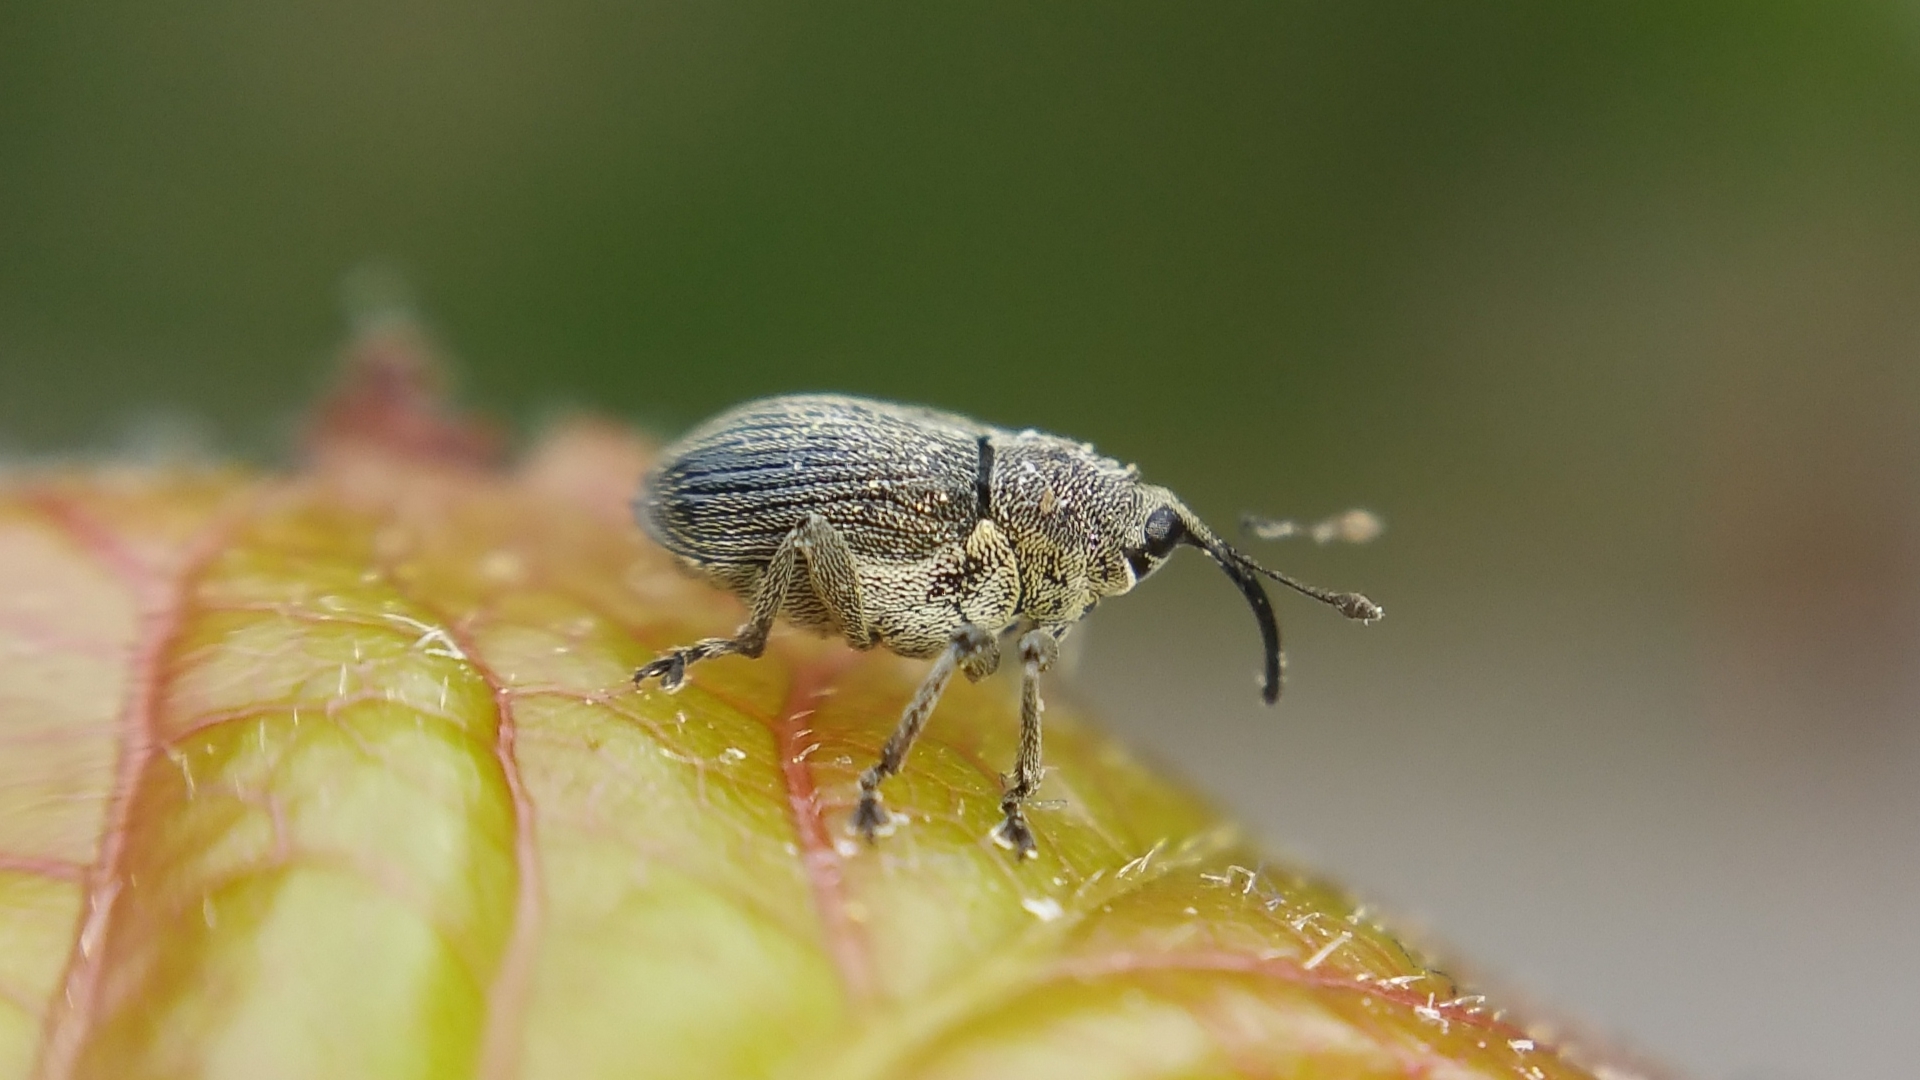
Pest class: Cabbage_seedpod_weevil